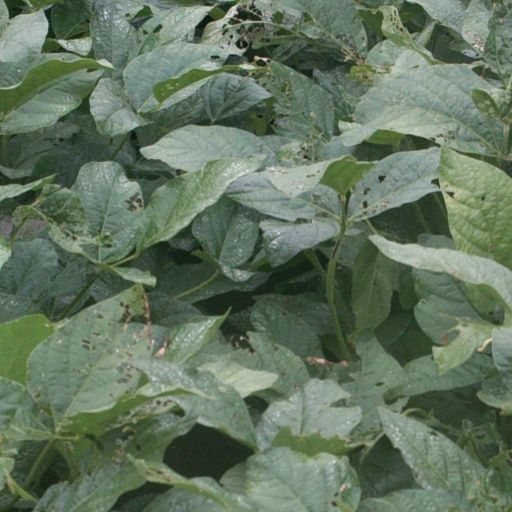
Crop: soybean